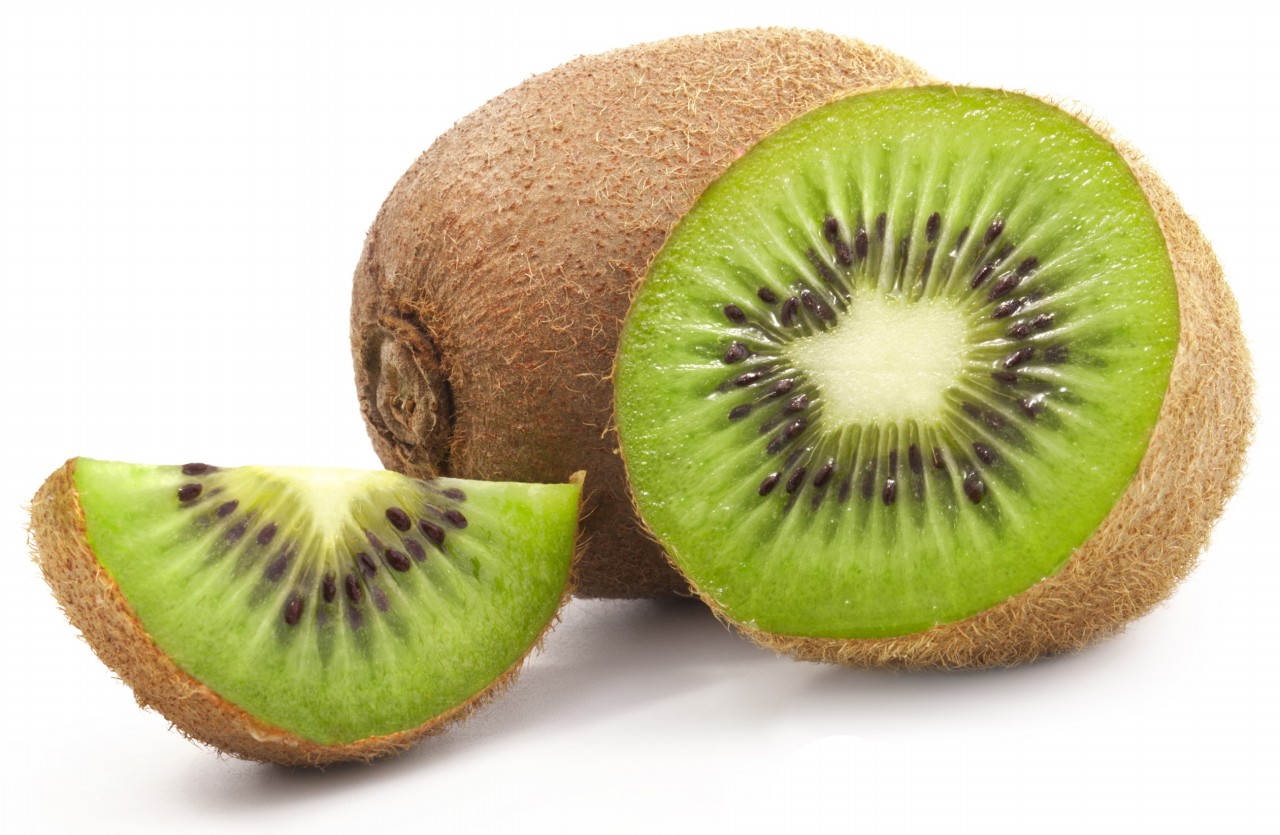
Label: Kiwi